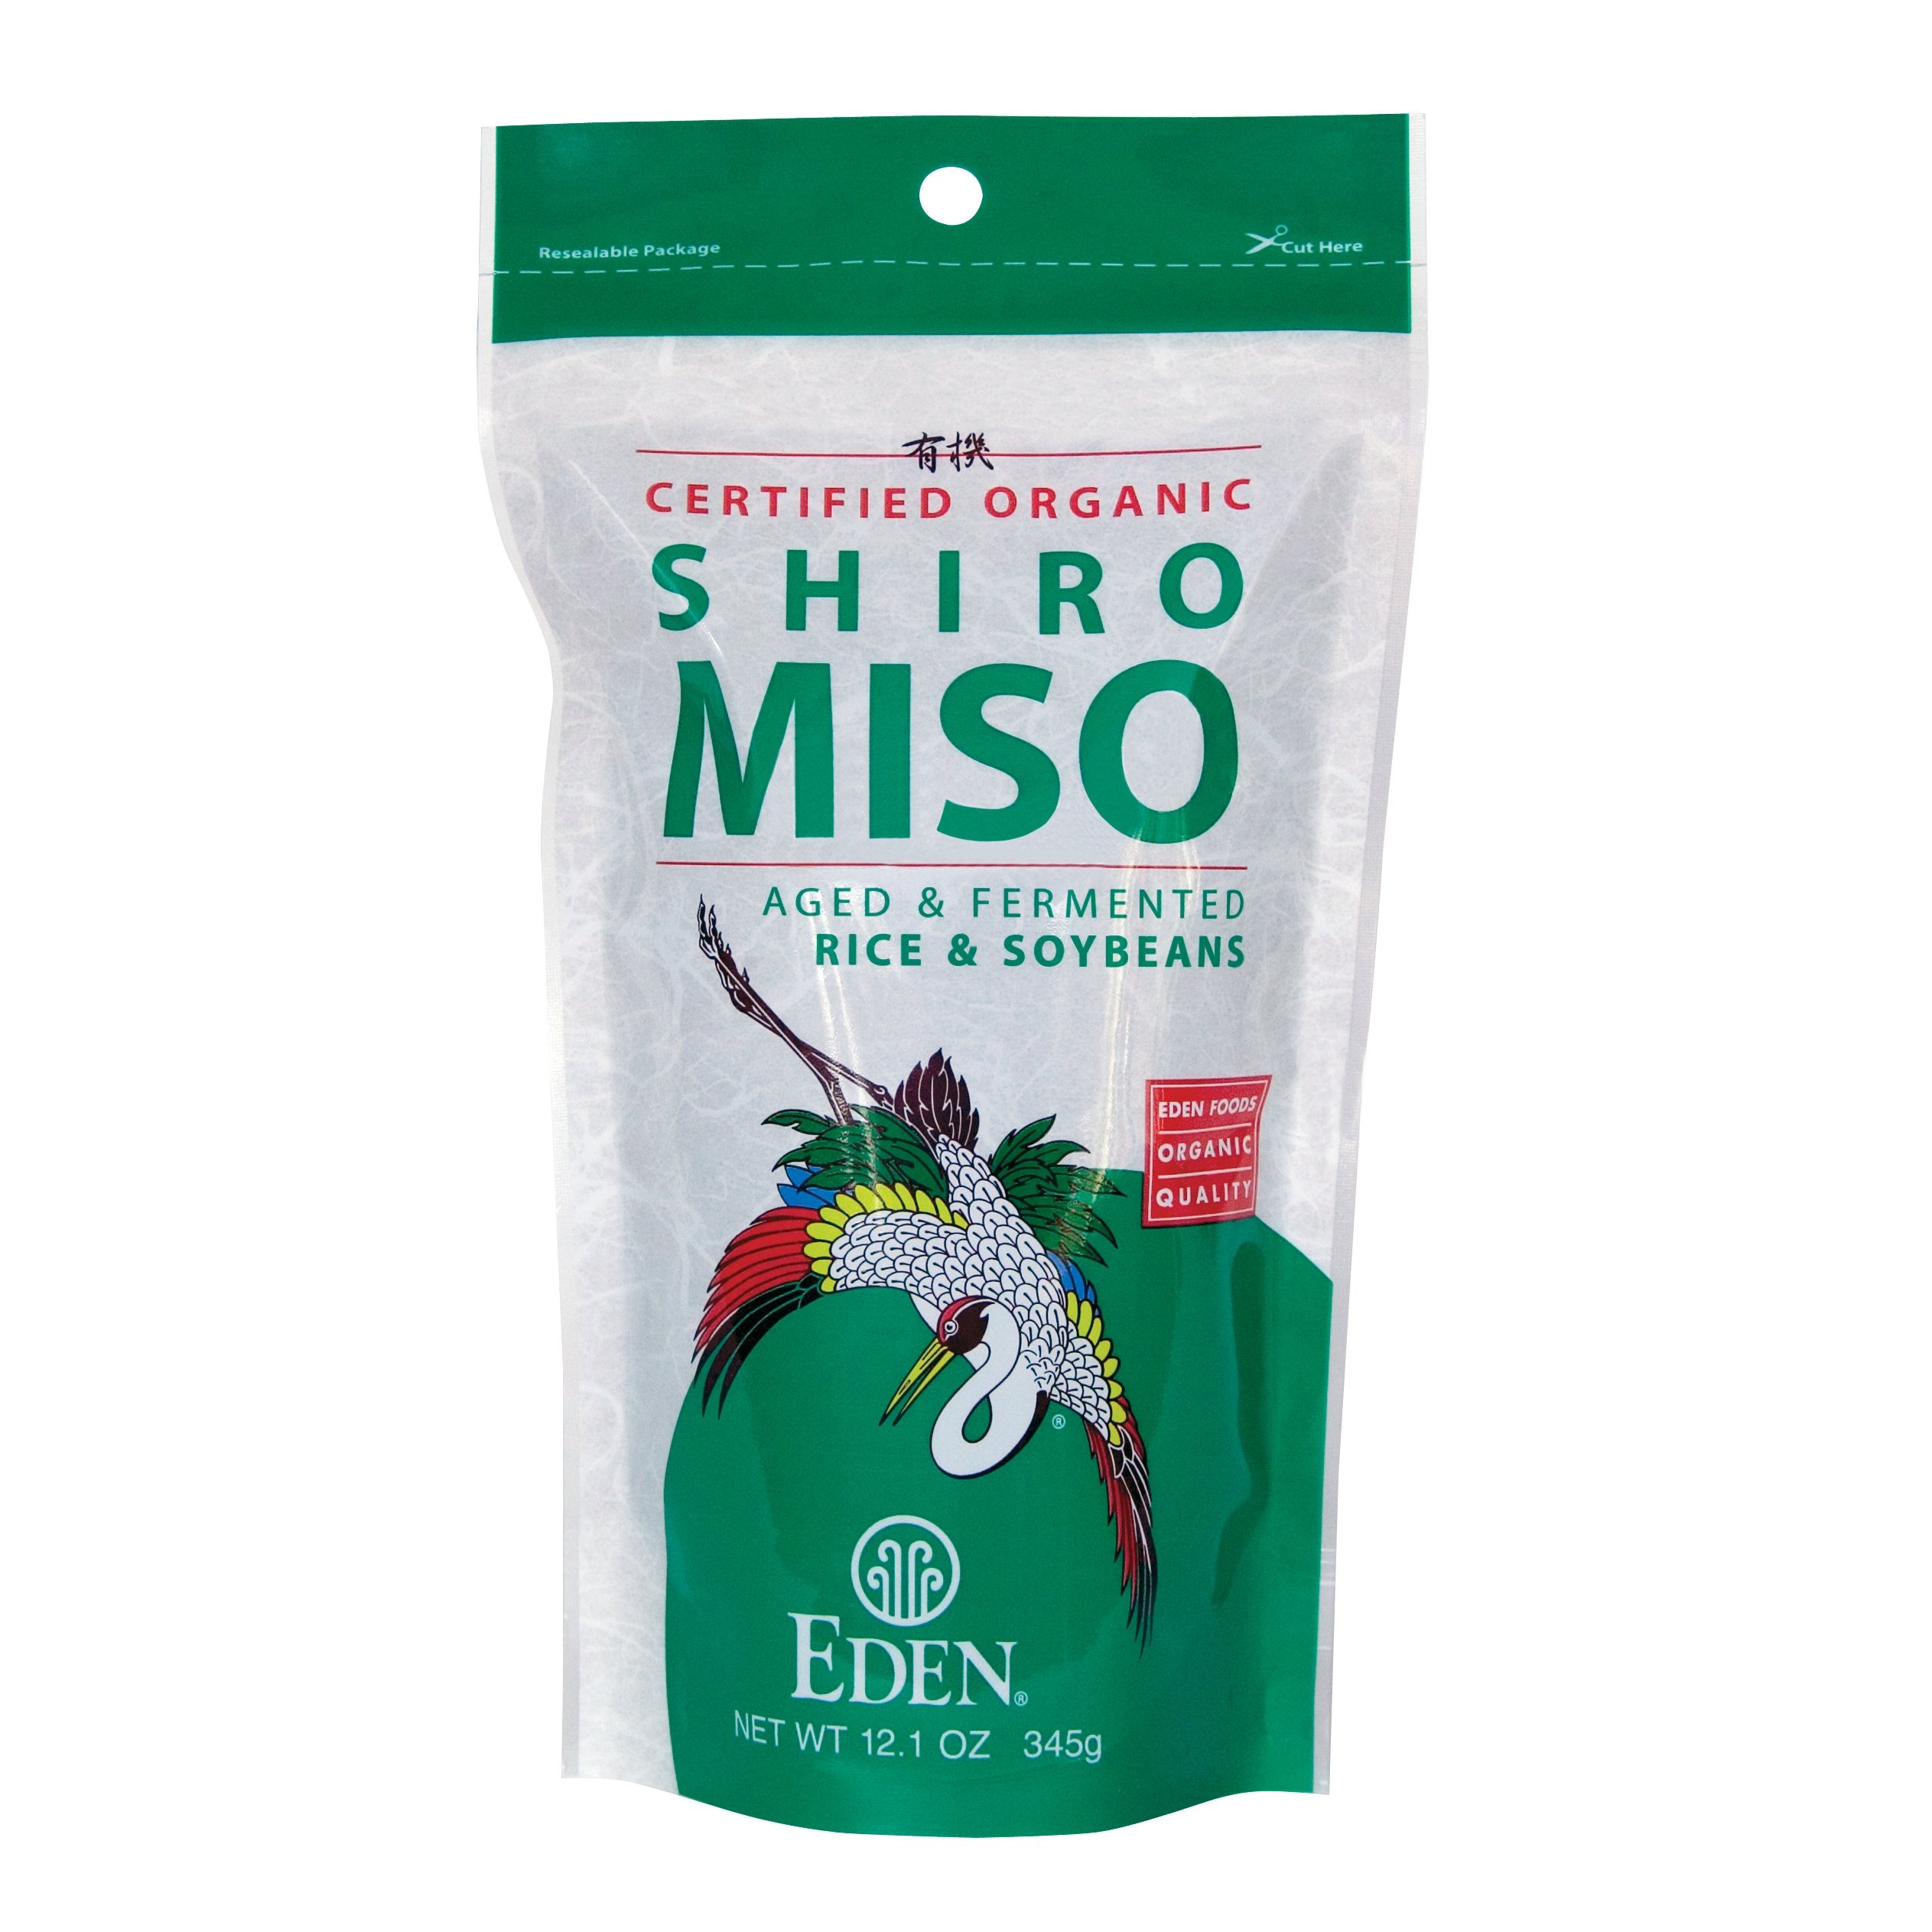
Item Name: Eden Shiro Miso, Organic Rice & Soybean, 12.1-Ounce Packages (Pack of 3)
Bullet Point 1: Pack of three, 12.1-ounce packages (total of 36.3-ounces)
Bullet Point 2: Aged and fermented rice and soybeans
Bullet Point 3: Certified organic
Value: 36.3
Unit: Ounce

Price: 14.335